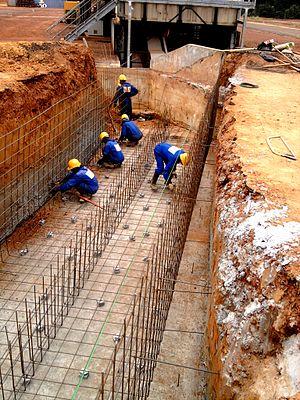
Caniveaux pour conduite de gaz a Onal. Réalisation